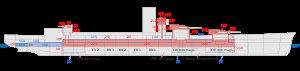
La classe Dunkerque est une classe de bâtiments de ligne français qui ont été mis en service au cours des années 1930. Ce furent les premiers navires de ligne construits, alors qu'allait s'achever la période de « vacances navales » instituée par le Traité de Washington et prolongée par le premier Traité naval de Londres. Leur conception reflète les préoccupations des architectes navals du moment, et la recherche d'une solution équilibrée entre les cuirassés, fortement armés, lourdement cuirassés et relativement lents, compte tenu de la limitation du déplacement fixé à 35 000 tonnes, et la demande de navires, plus rapides, surclassant les croiseurs lourds et autres « cuirassés de poche », tout en ayant un déplacement sensiblement inférieur à 35 000 tonnes. Leurs caractéristiques ne sont pas sans rappeler les croiseurs de bataille auxquels ils sont parfois assimilés.